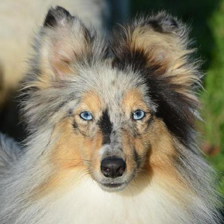
Label: animals